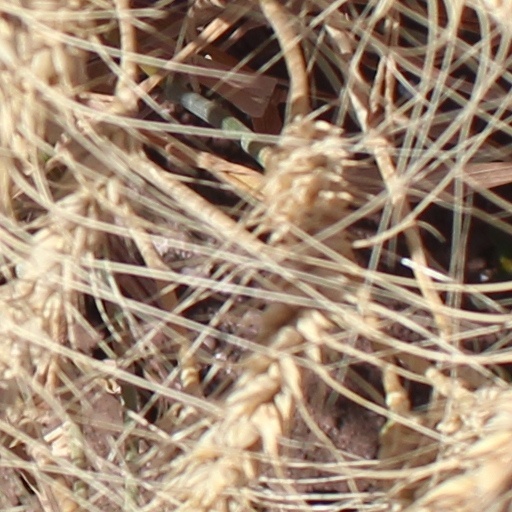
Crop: wheat